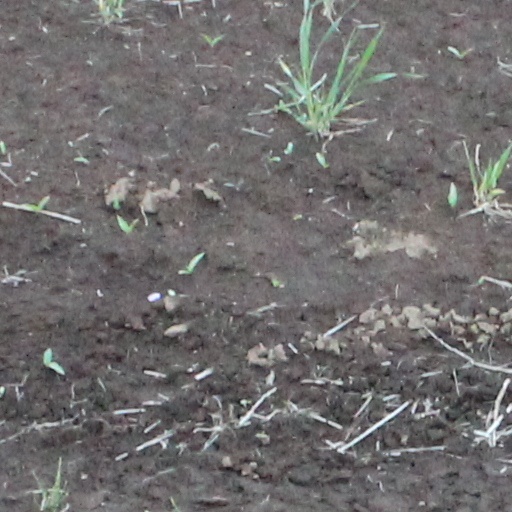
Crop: wheat